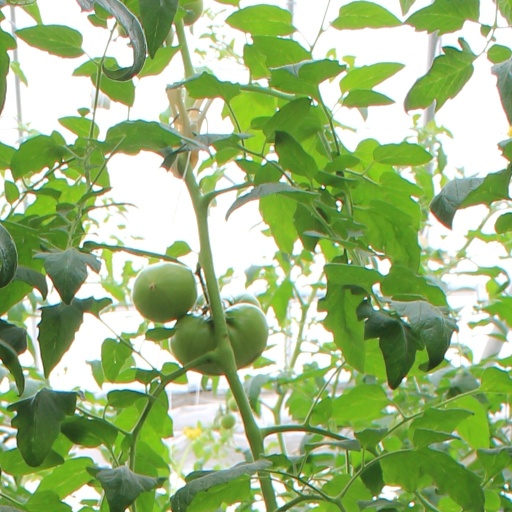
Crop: tomato